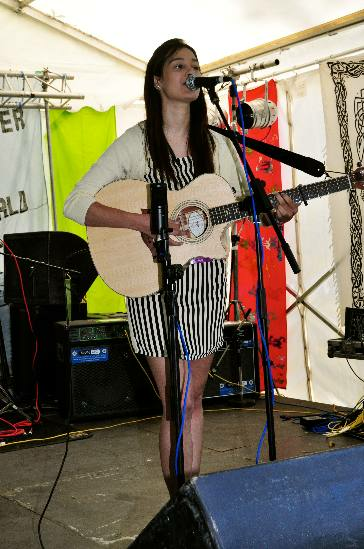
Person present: Yes